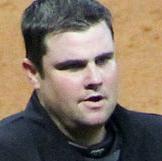
Age: 32